Evergreen Point Floating Bridge

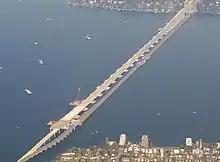
New (left) and old (right) bridges in 2015 showing difference in decks: old road surface is directly on pontoons laid end-to-end, but new road surface is raised above pontoons laid perpendicular to road.

The first stage of the SR 520 floating bridge replacement project was the construction of 77 concrete pontoons in 2011 and 2012 by Kiewit-General-Manson at two purpose-built facilities in Aberdeen and Tacoma. The pontoons were floated to the bridge on Lake Washington via the Lake Washington Ship Canal. Pontoon assembly and fastening, to form the floating bridge's deck, began in 2014 and concluded in July 2015.